Luis Estévez

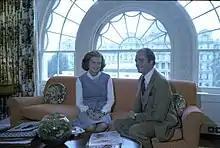
First Lady Betty Ford meeting Luis Estévez in 1975 in the west sitting hall of the White House.

Luis Estévez de Gálvez was born in c.1930 in Havana, Cuba to a wealthy Spanish-Cuban family. His father, Luis "Buffalo" Estévez, was an engineer, his mother, Gloria Cortínas Benítez de Gálvez, was a socialite, and his grandfather was a Cuban sugar magnate. His family had many generations of distinguished relatives and were descend from the De Gálvez family, whom the city of Galveston, Texas was named and from a founder of the city of St. Augustine. His mother frequently had American magazines and adored French haute couture; she encouraged and influenced his love of fashion and drawing.